Hellenistic period

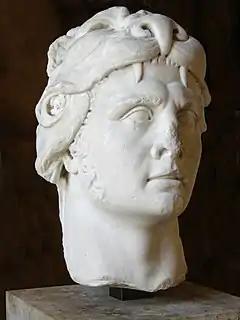
Bust of Mithridates VI depicted as Herakles.

Parthia was a north-eastern Iranian satrapy of the Achaemenid Empire which later passed on to Alexander's empire. Under the Seleucids, Parthia was governed by various Greek satraps such as Nicanor and Philip. In 247 BC, following the death of Antiochus II Theos, Andragoras, the Seleucid governor of Parthia, proclaimed his independence and began minting coins showing himself wearing a royal diadem and claiming kingship. He ruled until 238 BC when Arsaces, the leader of the Parni tribe conquered Parthia, killing Andragoras and inaugurating the Arsacid dynasty. Antiochus III recaptured Arsacid controlled territory in 209 BC from Arsaces II. Arsaces II sued for peace and became a vassal of the Seleucids. It was not until the reign of Phraates I, that the Arsacids would again begin to assert their independence.